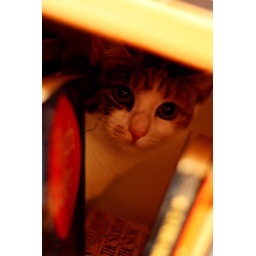
Just arrived home from Avon Cat Rescue and Jia is in the library hiding behind the books. Already very curious.